Lommel German war cemetery

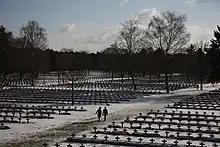

Lommel German war cemetery is located at in the municipality of Lommel, Belgium. It is the largest German military cemetery in Western Europe outside Germany itself. German soldiers who died during the World War II on the territory of Belgium rest here. In addition, there is a smaller number of soldiers buried who died during the First World War.